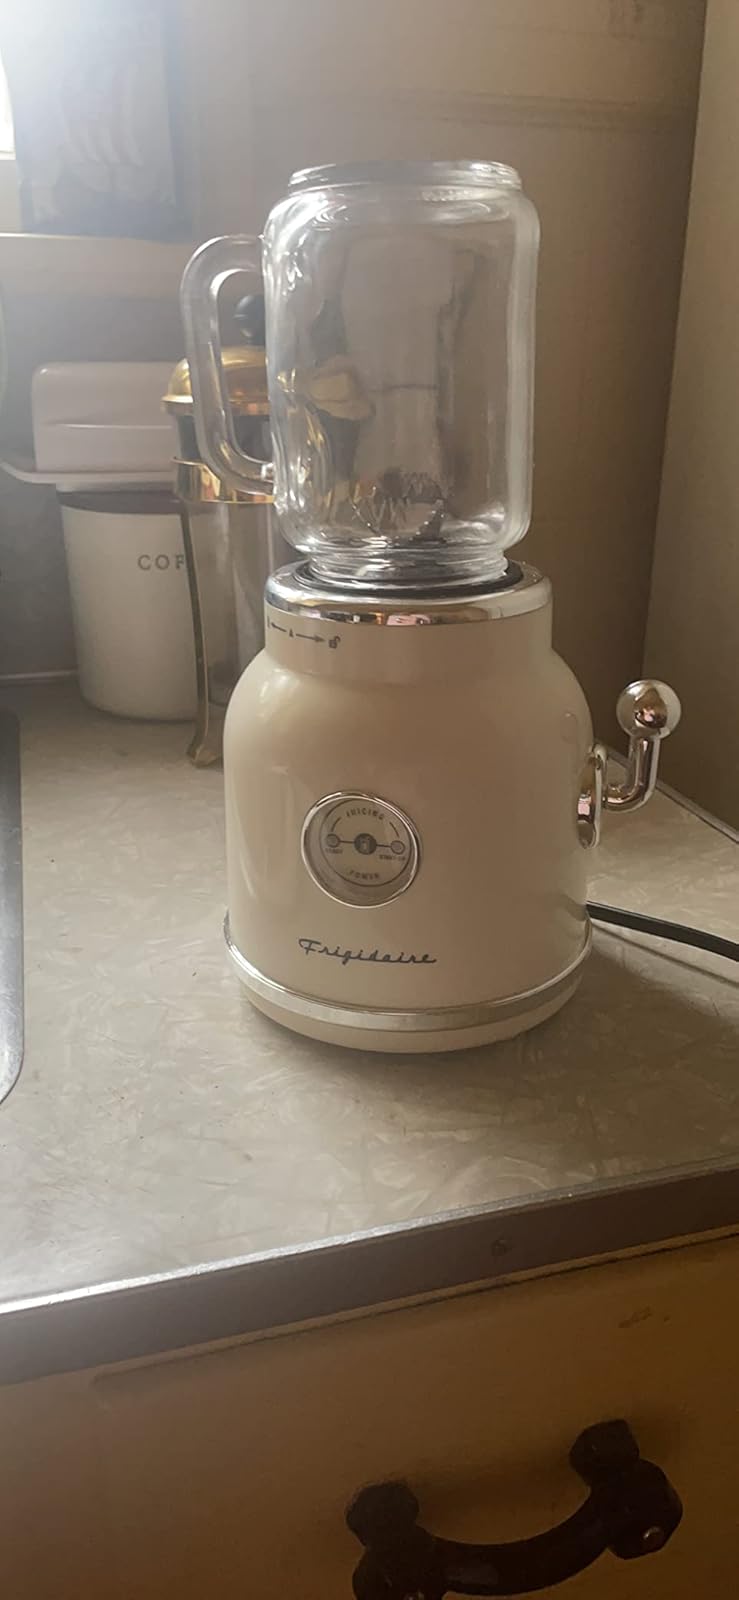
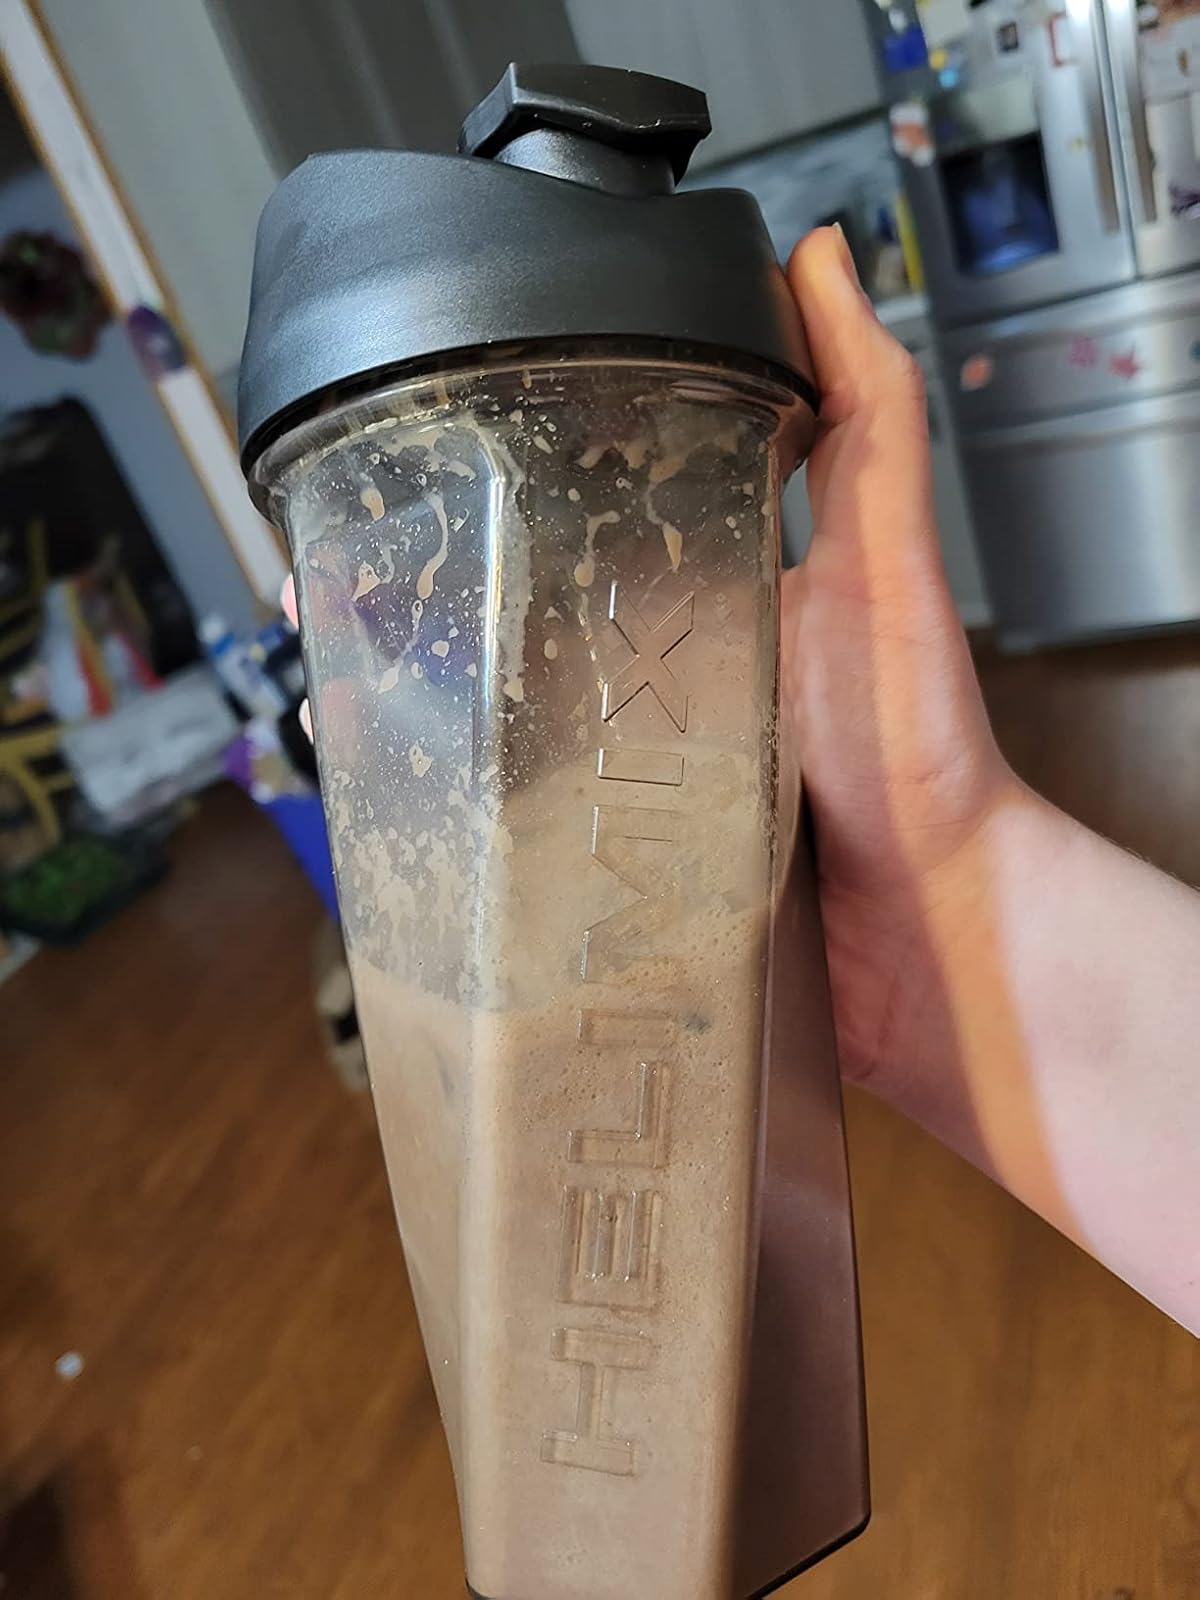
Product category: items_blender
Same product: no